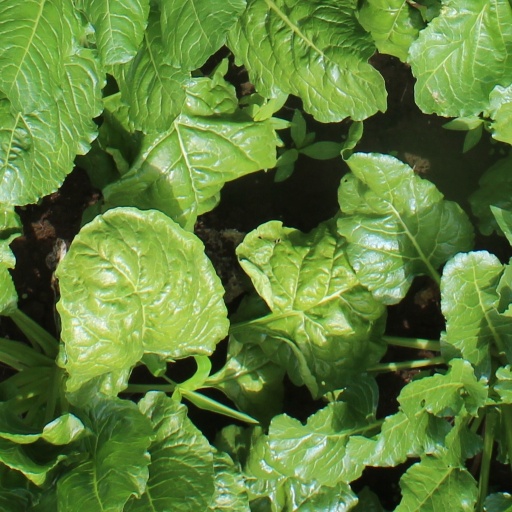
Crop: sugar beet